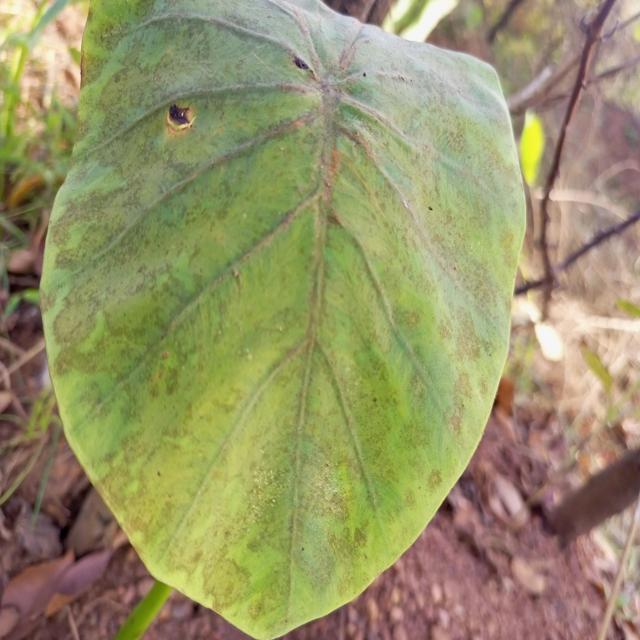
Label: Early_Blight